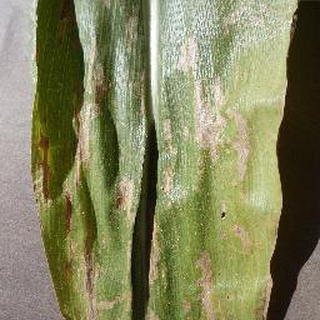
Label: corn_cercospora_leaf_spot